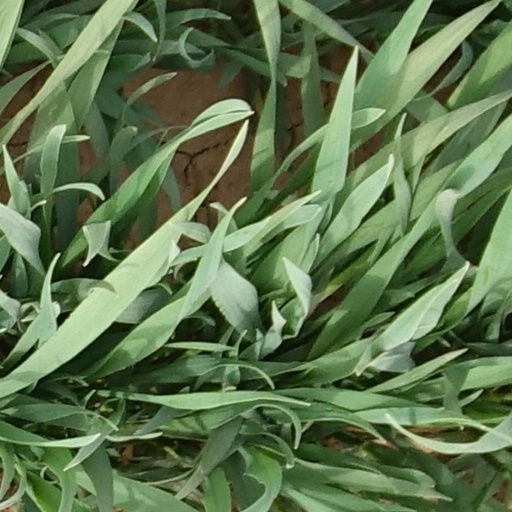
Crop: wheat